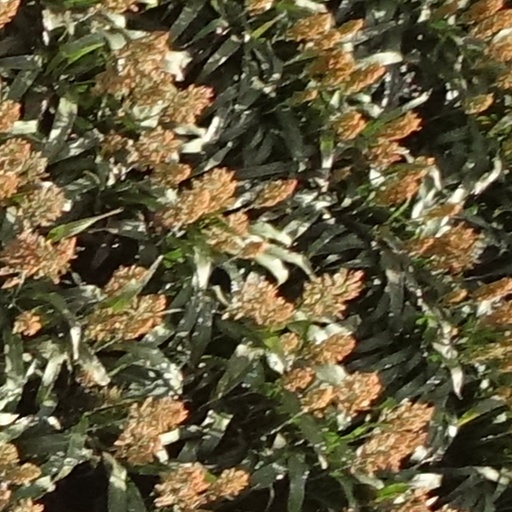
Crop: sorghum